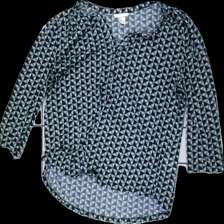
View: front
Type: Blouse
Category: Ladies
Brand: H&M
Colors: White, Black
Material: 100% polyester
Pattern: Geometric print
Cut: Regular
Size: M
Season: All
Price range: 50-100
Recommended usage: Recycle